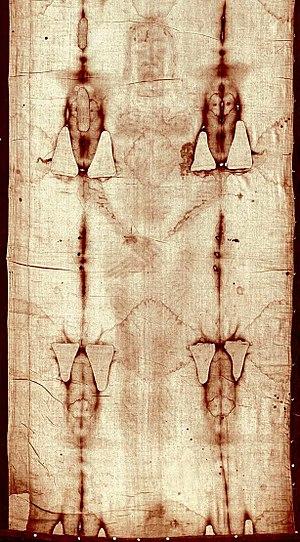
Jérôme Lejeune, né le 13 juin 1926 à Montrouge et mort le 3 avril 1994 à Paris, est un médecin et professeur de génétique co-auteur de la découverte de l’anomalie chromosomique responsable de la trisomie 21, en collaboration avec Raymond Turpin et Marthe Gautier. Il est également connu pour son opposition à l'interruption volontaire de grossesse.